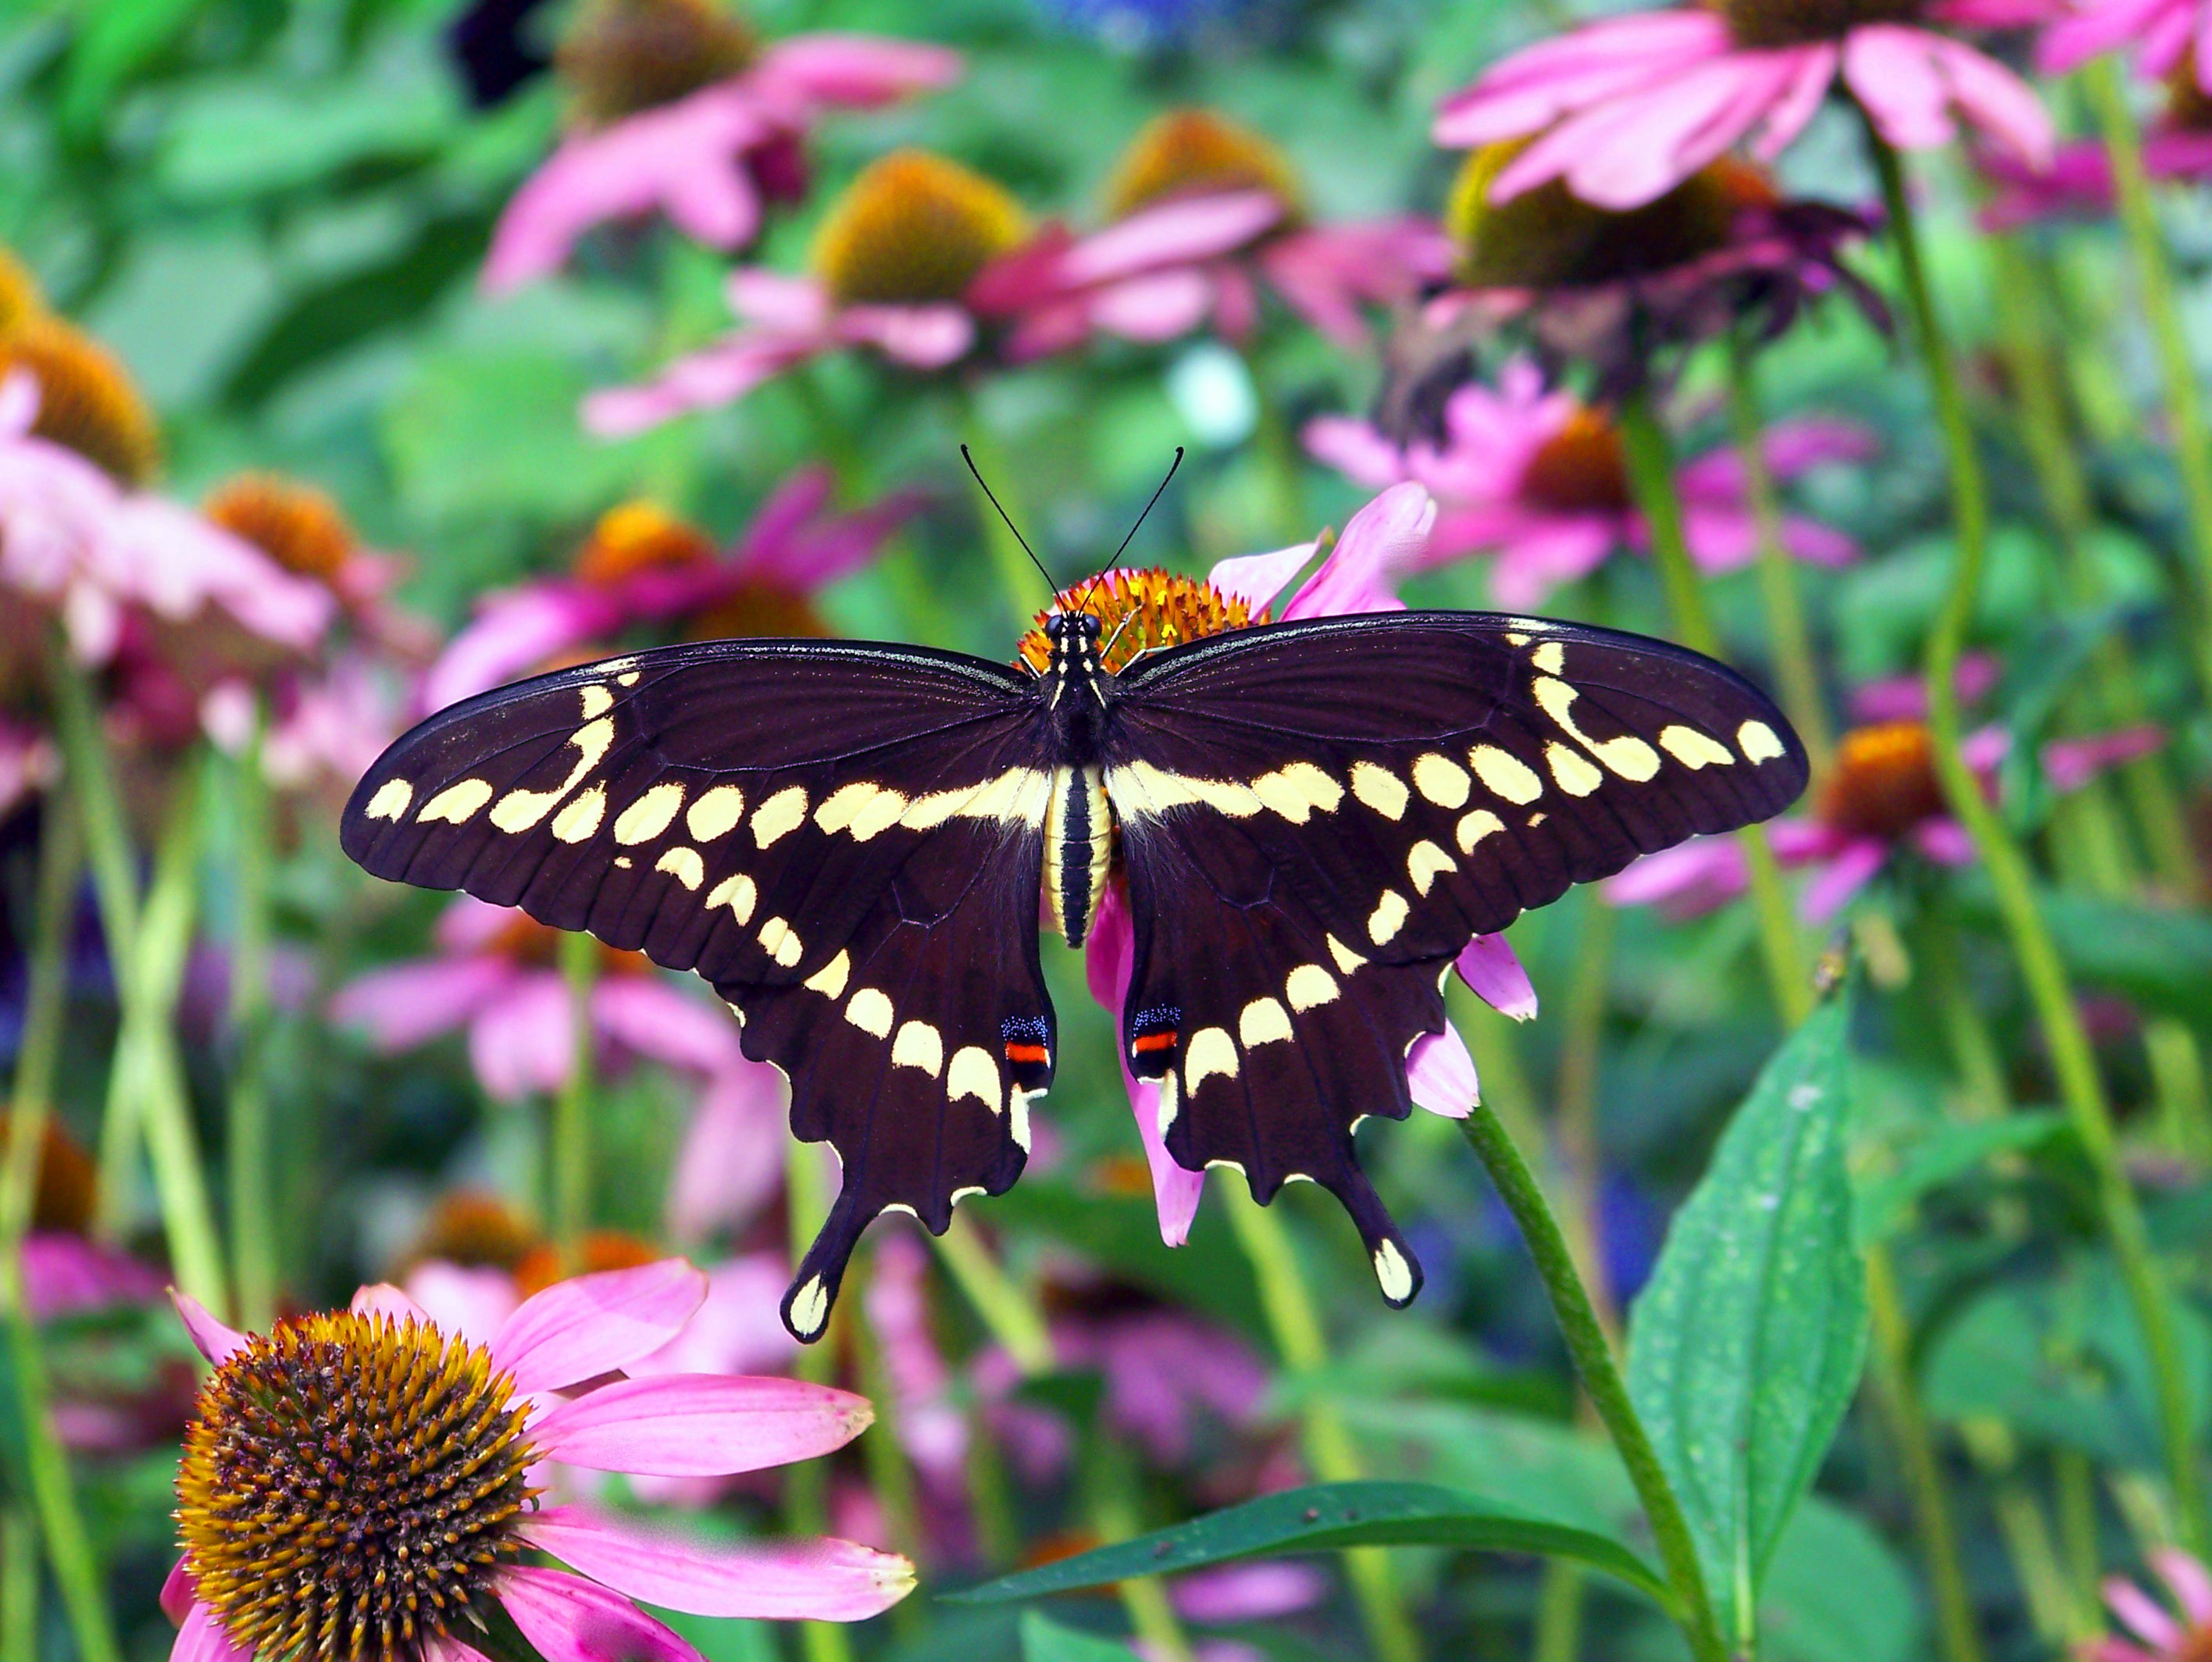
nature, plant, white, meadow, flower, petal, summer, antenna, insect, brown, bug, botany, butterfly, flora, fauna, invertebrate, wildflower, monarch butterfly, spots, resting, nectar, macro photography, arthropod, pollinator, annual plant, moths and butterflies